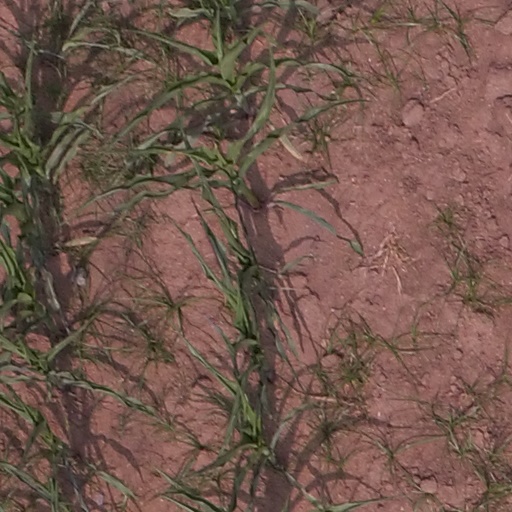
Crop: maize; corn